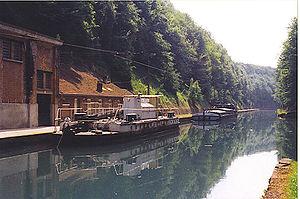
Canal de Saint Quentin avec toueur à Riqueval Русский: Туер (передний план) и пениш (задний план) на канале Сен-Кантен, Франция
Le touage est une technique de traction pour les péniches sans moteur, mise au point par Eugène Bourdon en 1828.
Le canal de Saint-Quentin, long de 92,5 km, assure la jonction entre l'Oise, la Somme et l'Escaut et met en relation le Bassin parisien, le Nord de la France et la Belgique. Il se compose de deux sections :
Le souterrain de Riqueval est situé sur la commune de Bellicourt, dans le département de l'Aisne. Il permet de relier Riqueval et Vendhuile en passant sous les villages de Bellicourt et Bony mais également sous le Mémorial américain de Bellicourt. Construit sur le canal de Saint-Quentin entre 1801 et 1810, sur l'ordre de Napoléon Iᵉʳ, il est le seul endroit au monde où l'on pratique encore le système du touage ou remorquage des péniches à la chaîne.
Bellicourt est une commune française située dans le département de l'Aisne, en région Hauts-de-France.